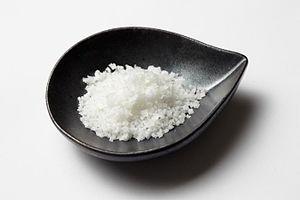
L'histoire du sel commence au moment où l'homme tente de s'impliquer dans la production effective de son alimentation et sa conservation en toutes saisons.